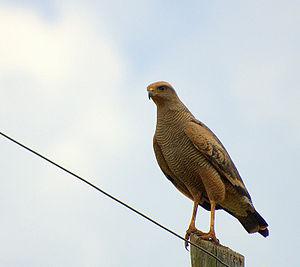
Buteogallus est un genre de rapaces de la famille des Accipitridae.